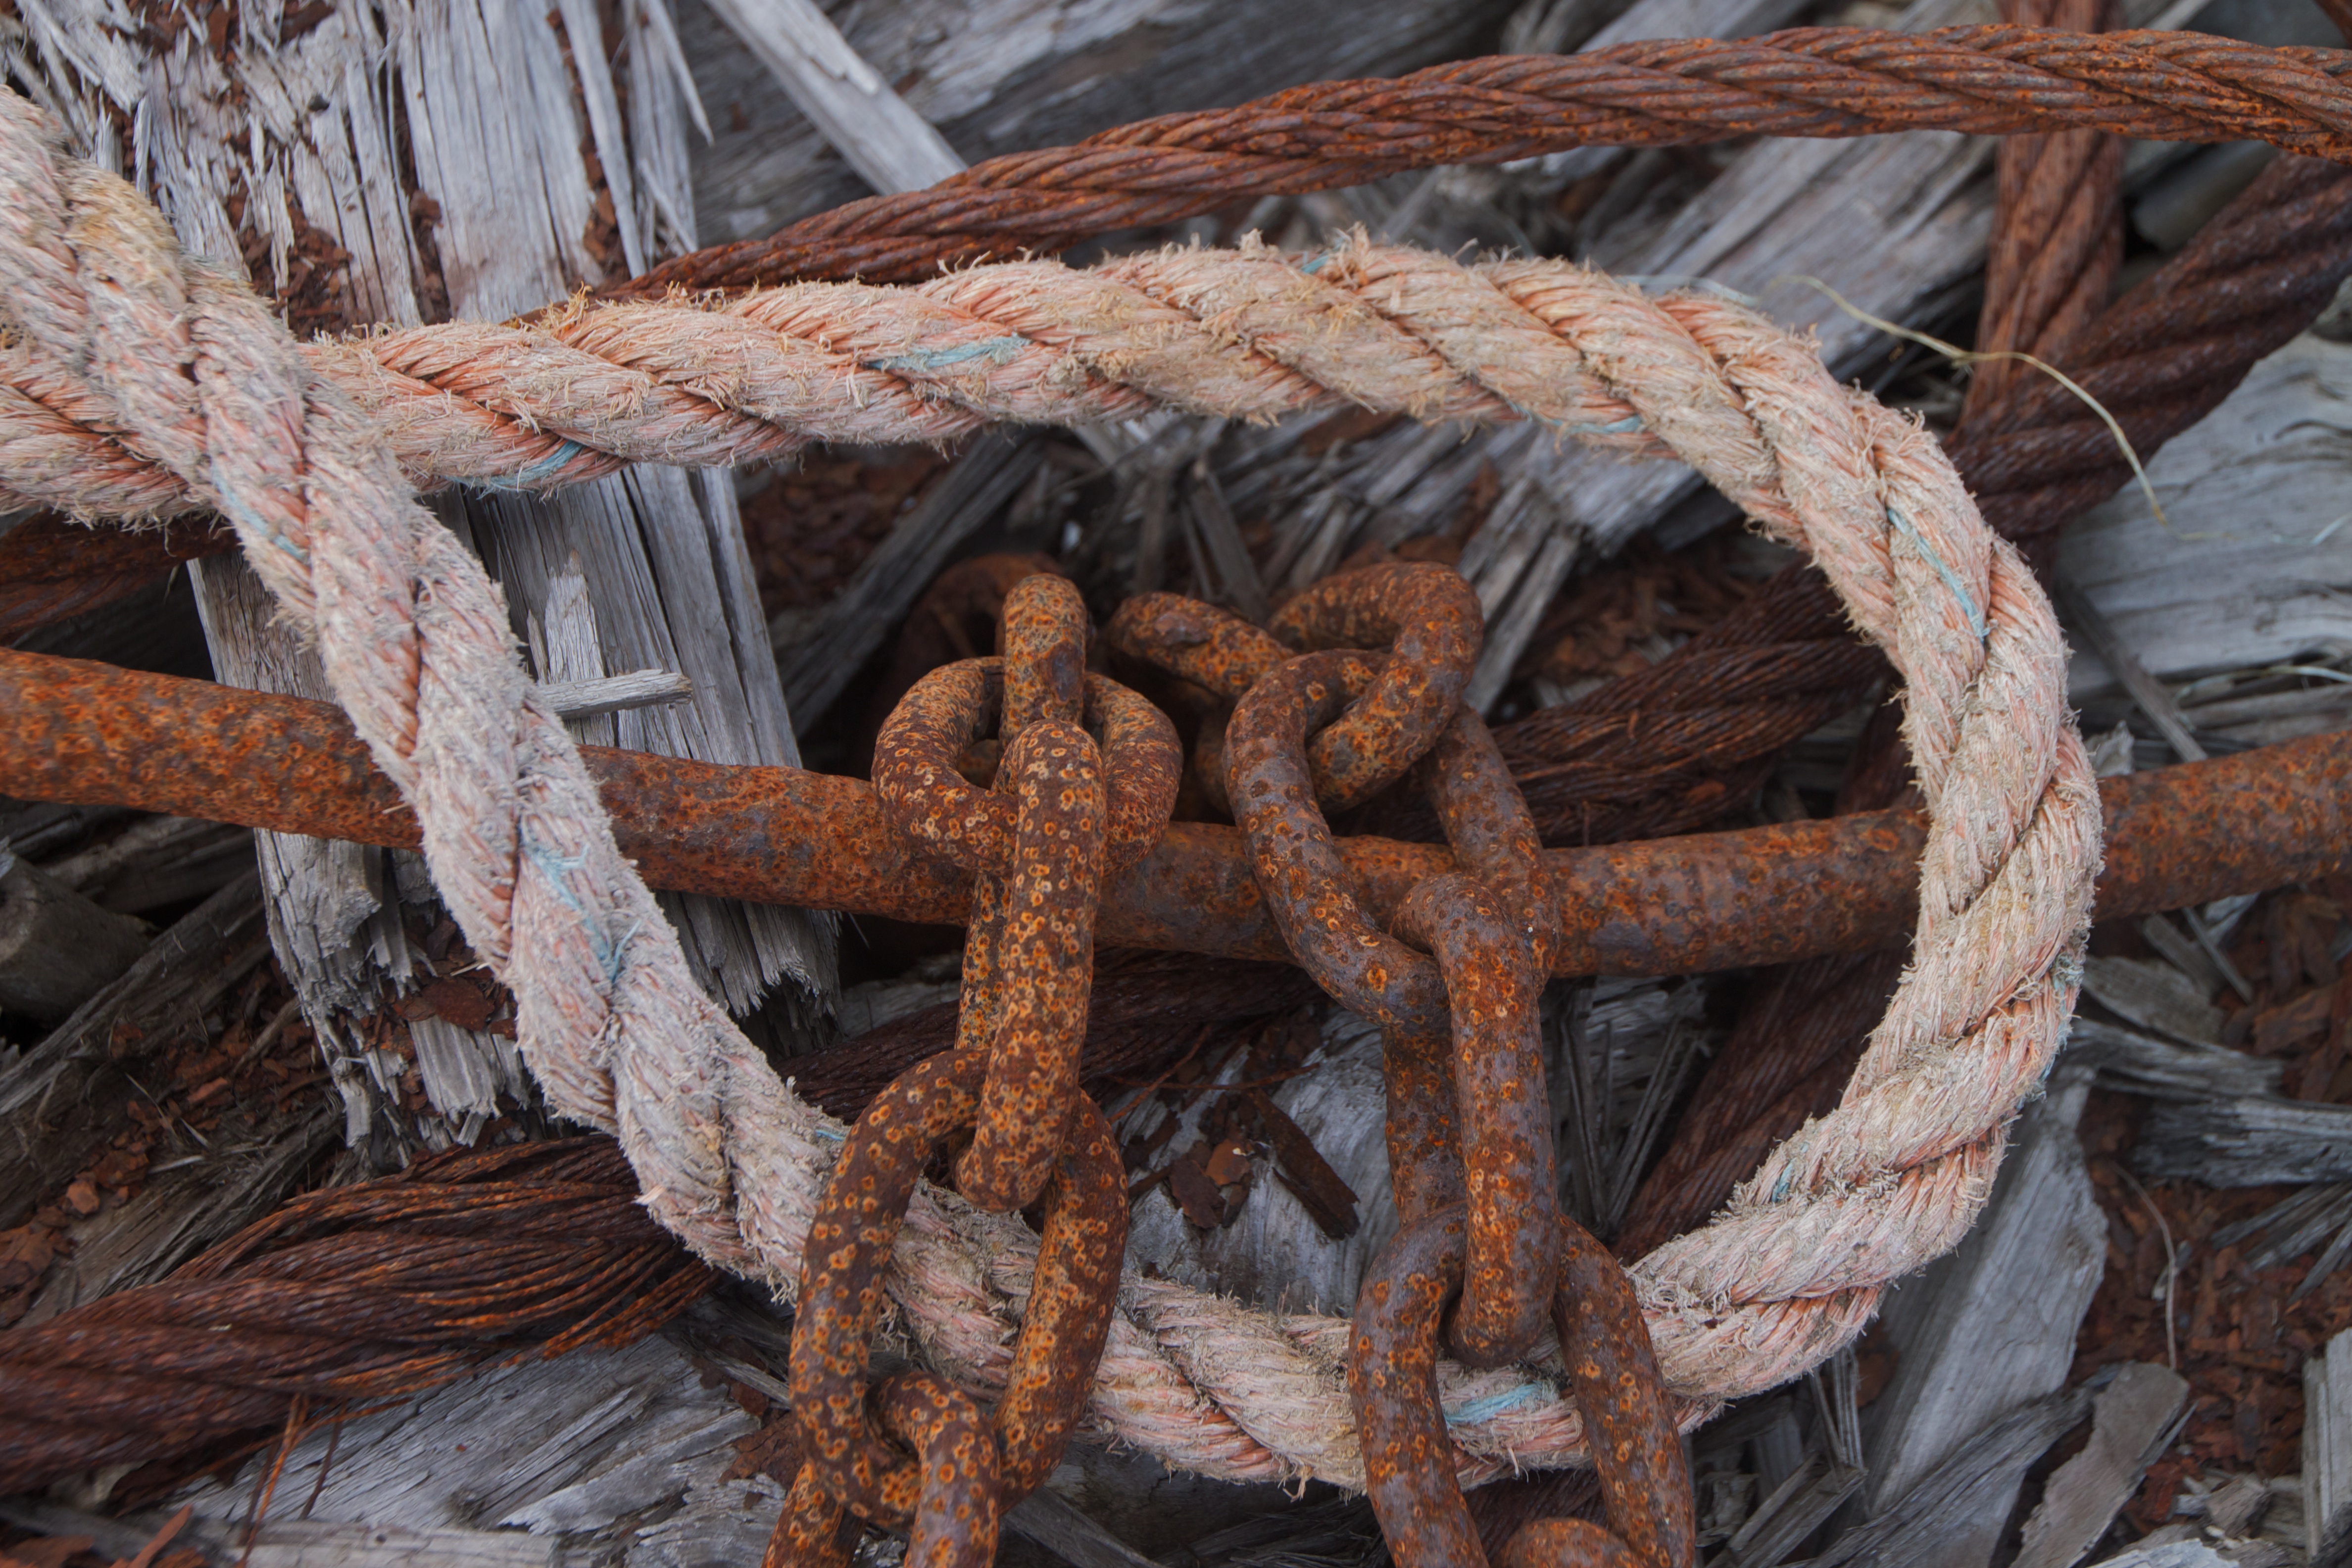
branch, rope, wood, twig, dailycreate, tdc154, outdoor structure